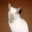
Label: cat